Sentō Imperial Palace

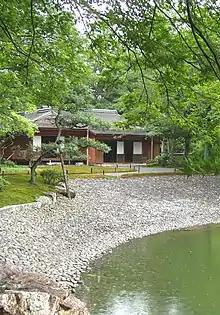
Seika-tei tea house with pond of Sentō Imperial Palace

The ) is a large garden in Kyoto, Japan, formerly the grounds of a palace for retired emperors. It is administered by the Imperial Household Agency and is opened to visitors.